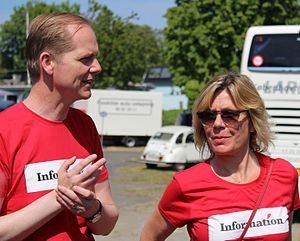
Mette Davidsen-Nielsen
Davidsen-Nielsen med sin tidligere ansvarshavende chefredaktør Christian Jensen under Folkemødet 2015
Christian Jensen og Mette Davidsen-Nielsen fra Dagbladet Information på parkeringspladsen ved Allinge under Folkemødet 2015
"Mette Davidsen-Nielsen er en dansk journalist, der fra 2010 til 2016 var administrerende direktør for Dagbladet Information, Informations Forlag og iBureauet. I december 2016 tiltrådte hun som Politikens kulturredaktør. Mette Davidsen-Nielsen er datter af professor Niels Davidsen-Nielsen og forfatter og psykoterapeut Marianne Davidsen-Nielsen. Hun blev uddannet cand.comm. fra Roskilde Universitetscenter i 1993 og blev derefter ansat i DR, hvor hun var med til at starte DR2. Først som programredaktør med ansvar for kultur, satire, tema og dokumentar, siden som kanalchef i et utraditionelt parløb med Gitte Rabøl. DR2 udviklede sig i perioden fra ""den hemmelige kanal"" til Danmarks stærkeste mediebrand.